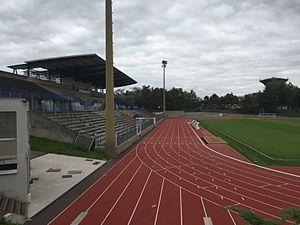
Stade de La Duchère.
Le stade de la Duchère-Balmont anciennement stade de la Duchère ou stade de Balmont, est un stade situé dans le 9ᵉ arrondissement de Lyon dans le quartier de La Duchère.